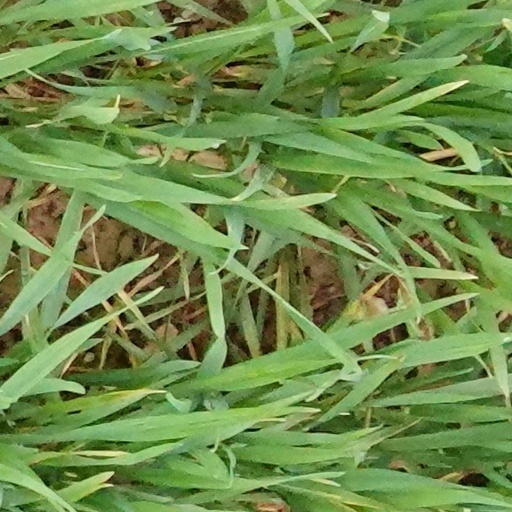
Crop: wheat